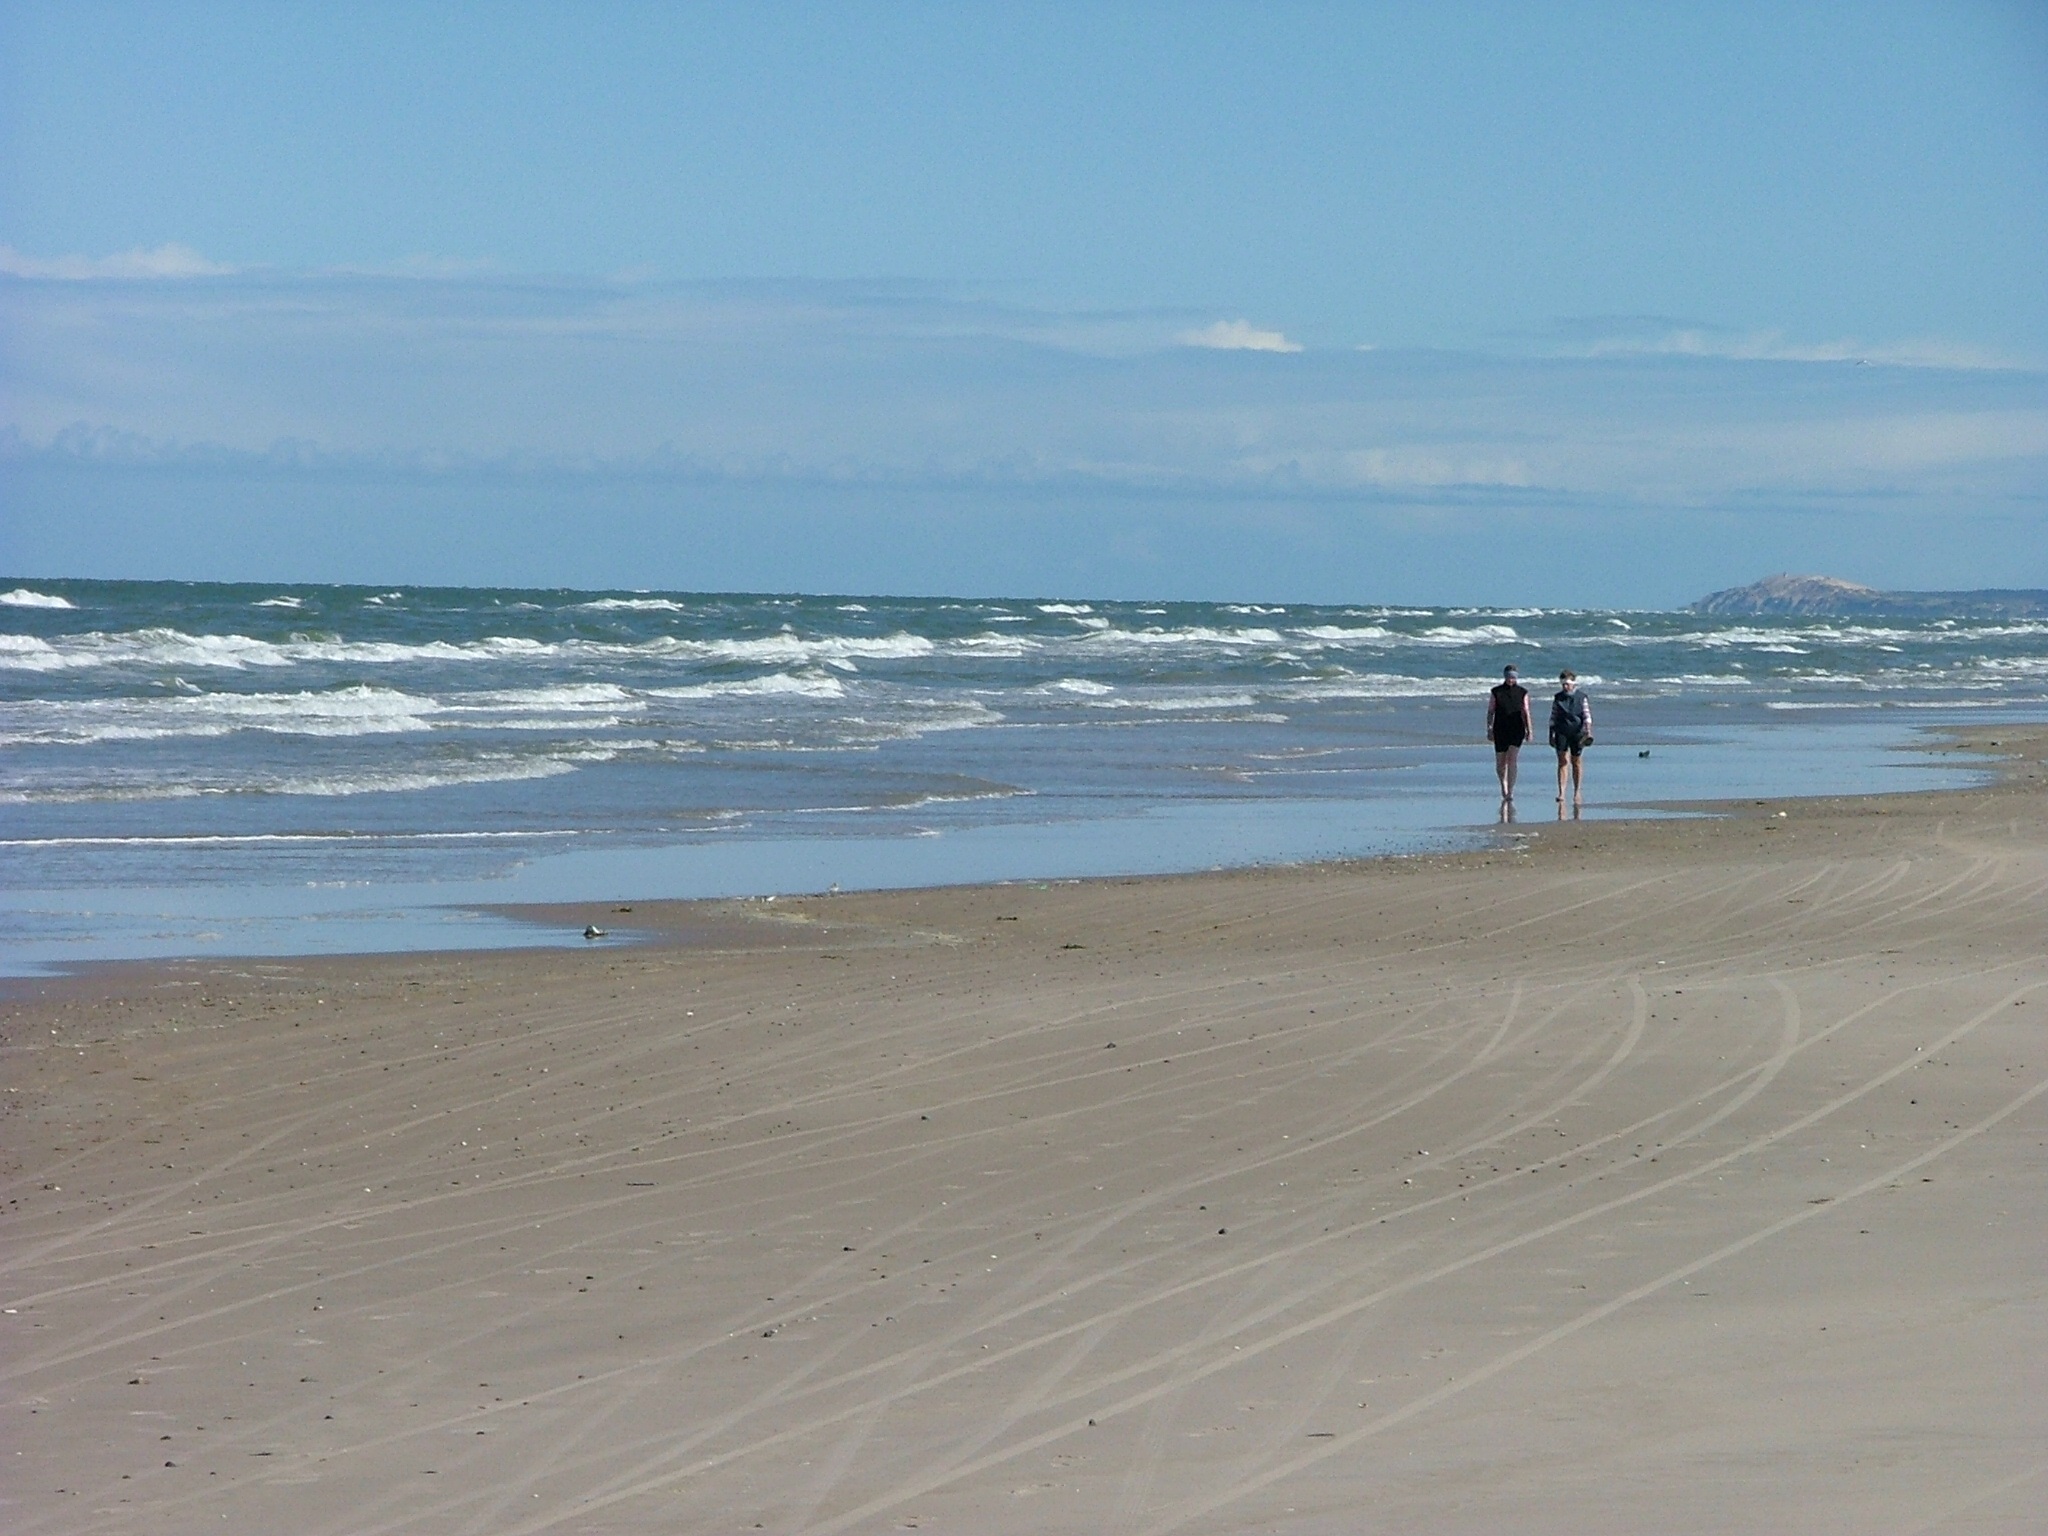
sea, beach, waves, the sea, water edge, clouds, denmark, summer, landscape, danish beach, the north sea, sandy beach, coastal, people, couple, beach trip